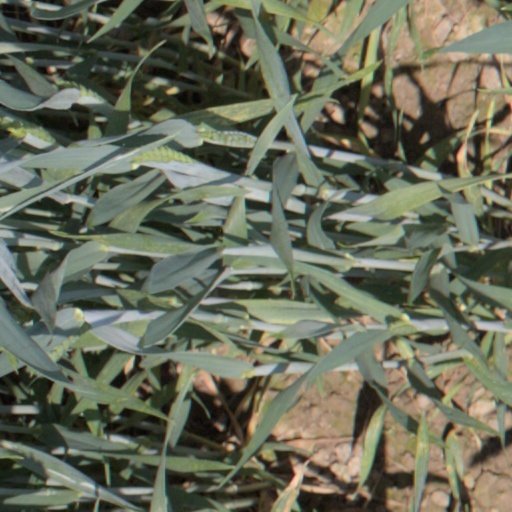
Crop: wheat